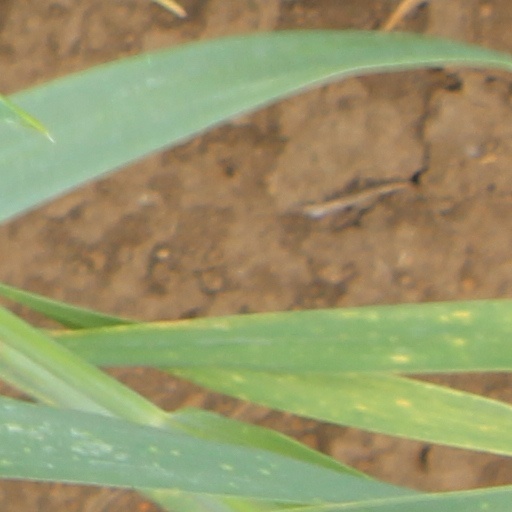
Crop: wheat